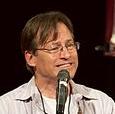
Age: 52